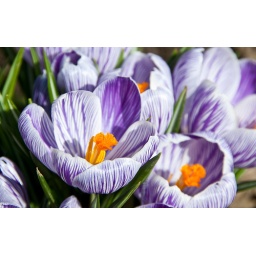
The crocus flowers in front of our house bloomed today.